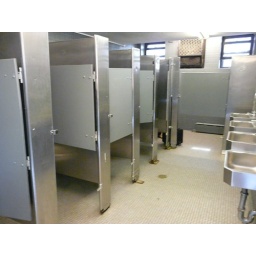
shortened doors in the skeevy tompkins square park women's bathroom